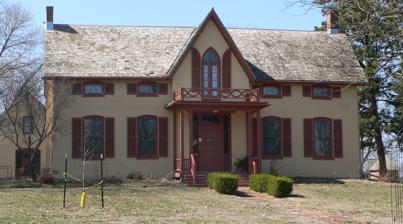
Building: Jasper A. Ware House
Country: United States of America
Year built: 1869
United States historic place Jasper A. Ware House U.S. National Register of Historic Places The house in 2012 Show map of Nebraska Show map of the United States Nearest city Nebraska City, Nebraska Coordinates 40°40′18″N 95°52′48″W / 40.67167°N 95.88000°W / 40.67167; -95.88000 ( Jasper A. Ware House ) Area 0.5 acres (0.20 ha) Built 1869 ( 1869 ) Architectural style Gothic Revival NRHP reference No. 73001070 Added to NRHP July 16, 1973 The Jasper A. Ware House , now known as the Wildwood Historic Center , is a historic one-and-a-half-story house in Nebraska City, Nebraska . It was built in 1869 for Jasper A. Ware, a farmer, real estate investor and co-founder of the Midland Pacific Railway . It was designed in the Gothic Revival style , with a "gabled roof, segmental arches, projecting gabled entrance pavilion, pointed arch window over entrance door, simple wooden tracery under two end gables." It has been listed on the National Register of Historic Places since July 16, 1973. See also Boscobel (Nebraska City, Nebraska) , home of another co-founder of the railroad, also NRHP-listed References